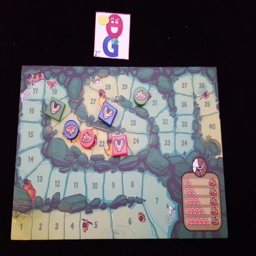
person wins the game in this example